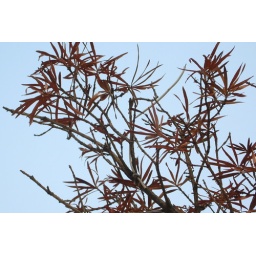
Tree against blue sky